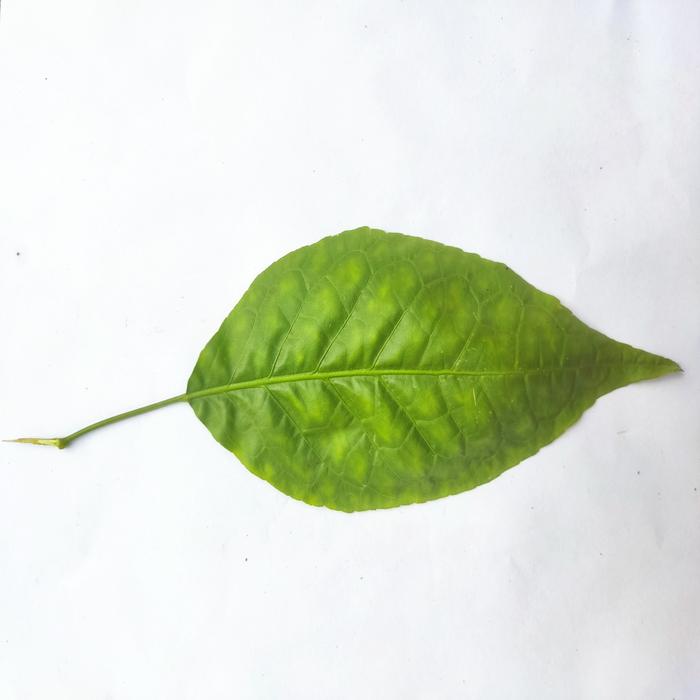
Crop: Aegle Marmelos
Leaf condition: Leaf_Spot